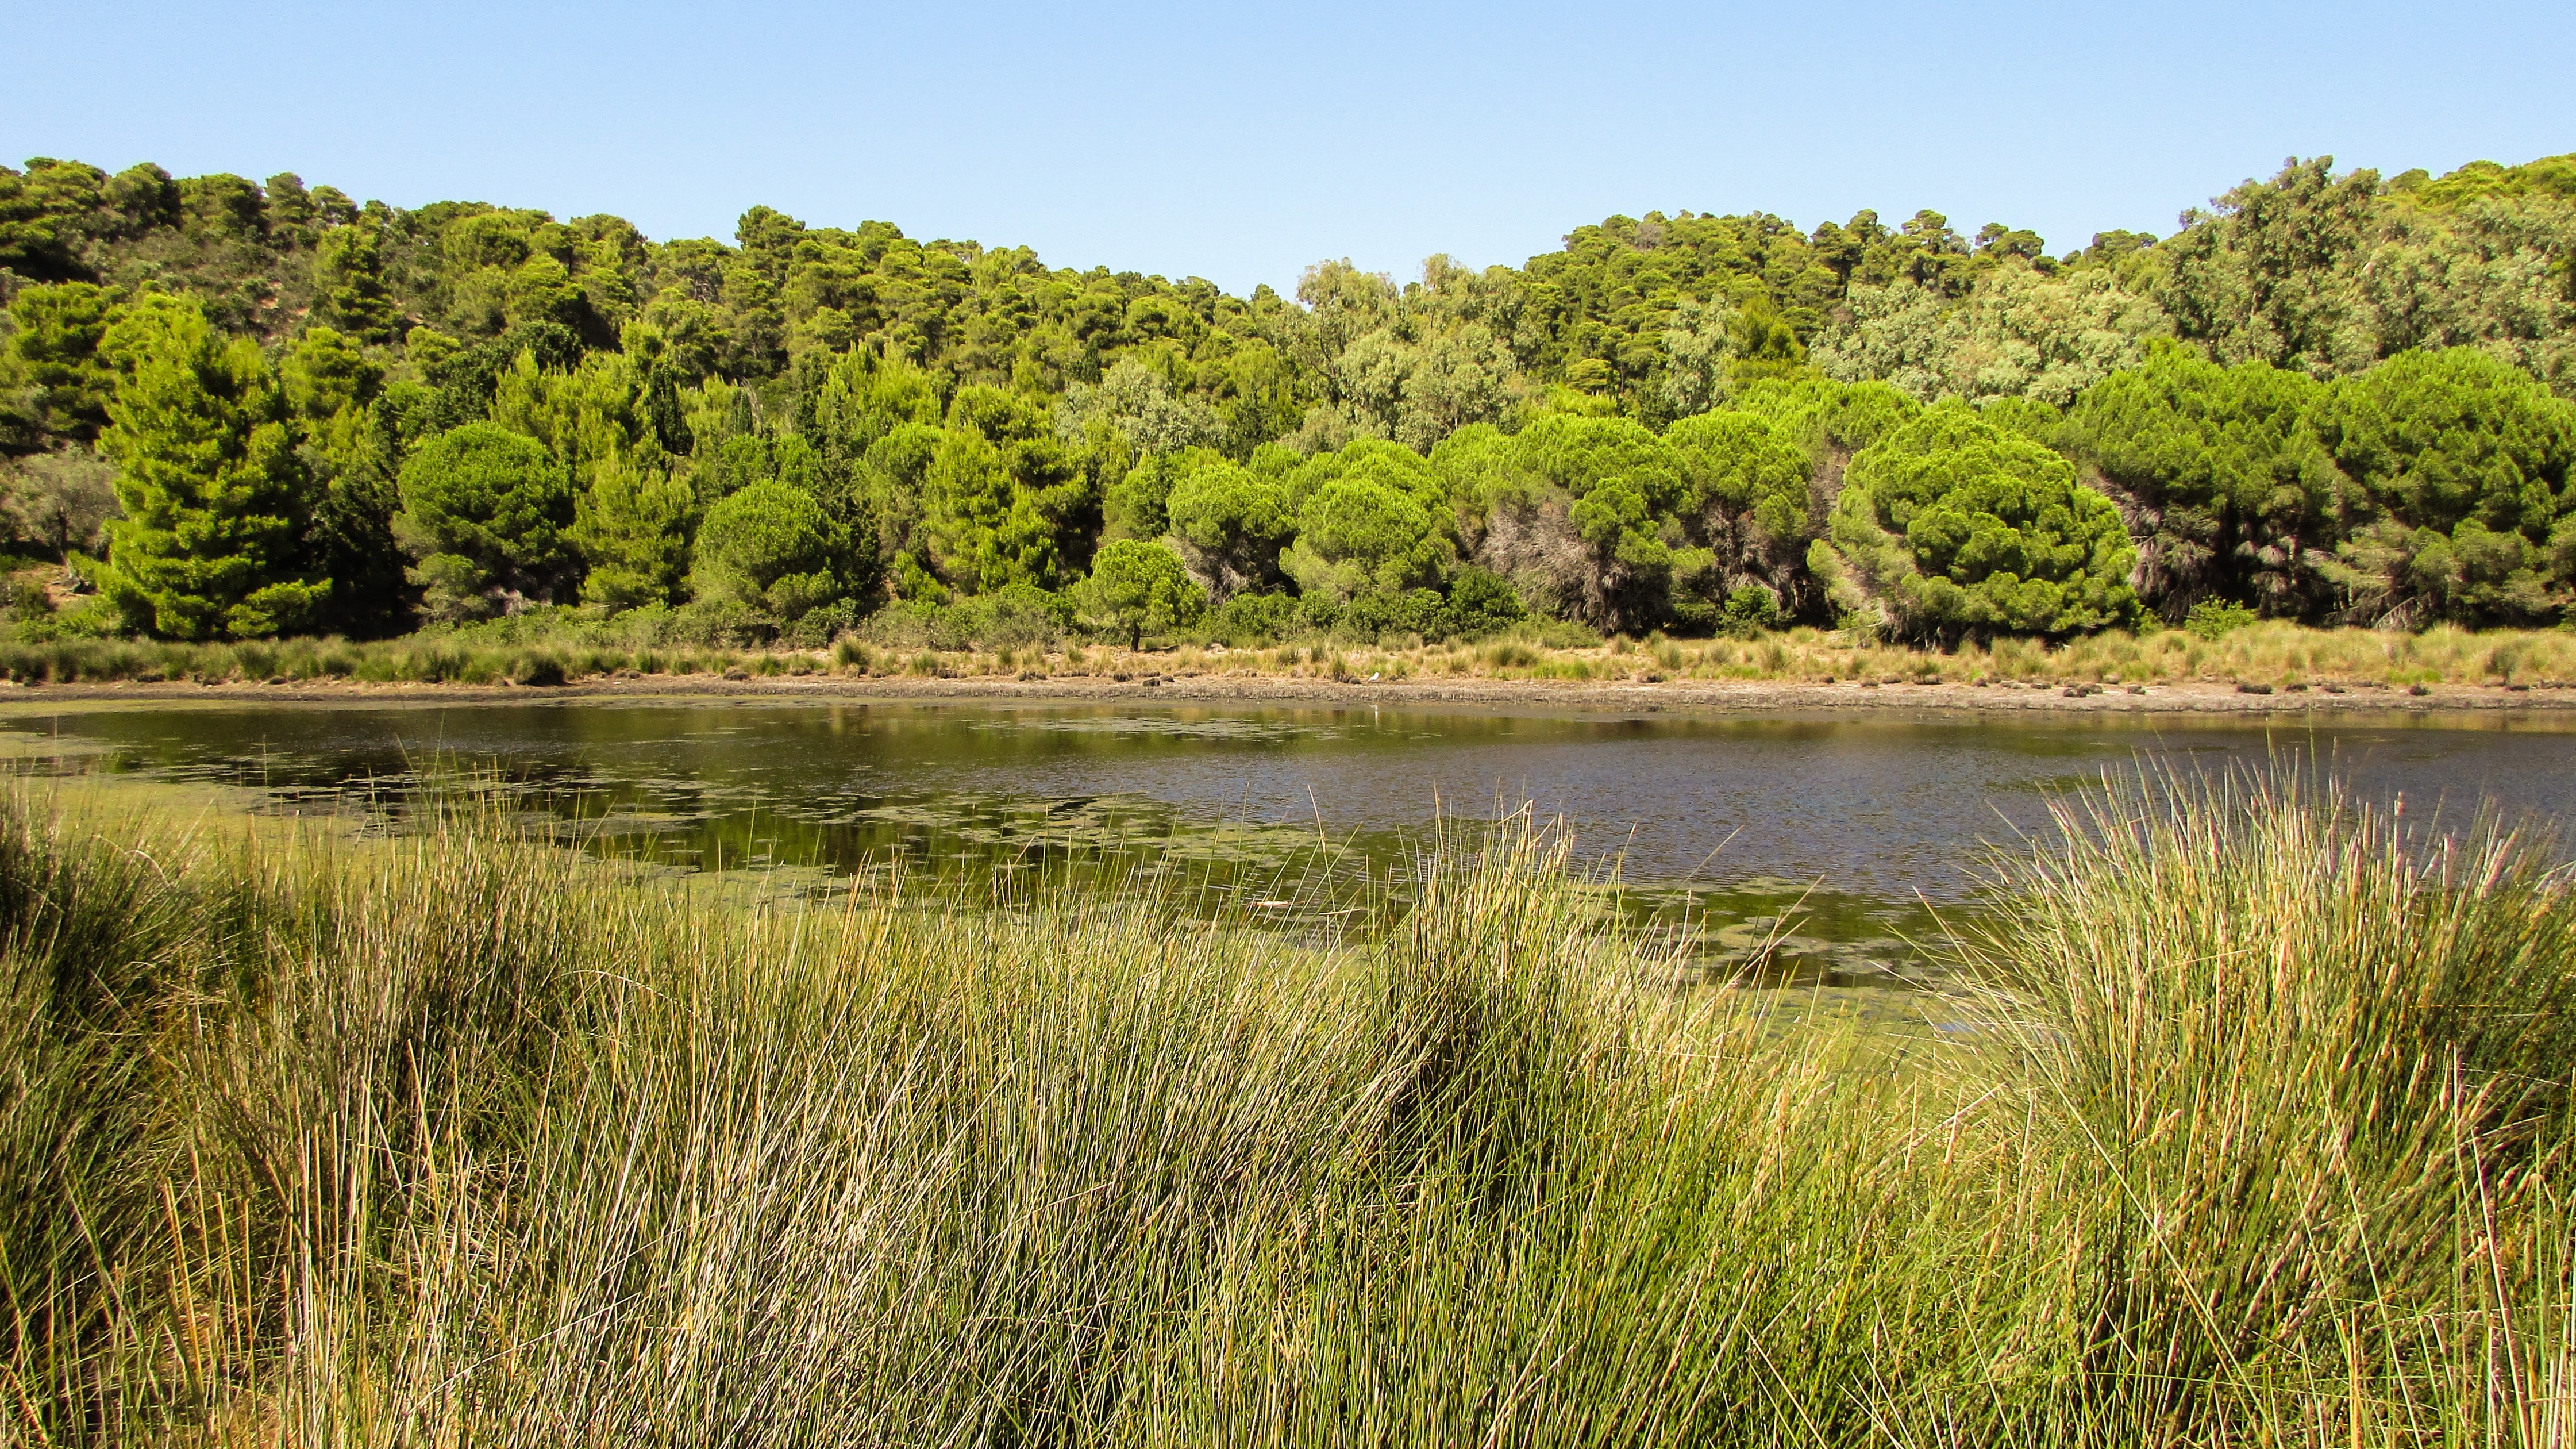
nature, forest, marsh, swamp, wilderness, meadow, lake, river, summer, pond, tranquility, lagoon, island, reservoir, grassland, vegetation, wetland, bog, floodplain, plateau, greece, habitat, loch, ecosystem, aegean, tarn, nature reserve, sporades, biotope, tsougkria, natural environment